Jakob Ebert

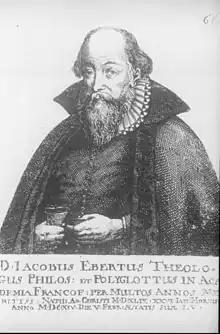
Jakob Ebert

Jakob Ebert (26 January 1549 – 5 February 1614) was a German theologian and poet.